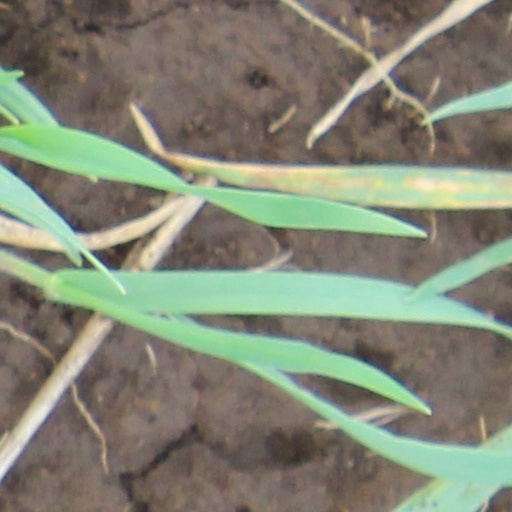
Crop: wheat